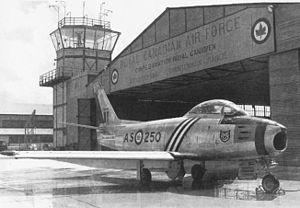
La base aérienne de Grostenquin est une ancienne base construite dans le cadre de l'OTAN en France et occupée par le 2 Wing ou 2 Wing. La base est à proximité du village de Grostenquin dans le département de la Moselle, occupée par des unités de la Force aérienne du Canada de 1952 à 1964.
De la fin de la Seconde Guerre mondiale jusqu'en 1967, la France avait sur son territoire métropolitain plusieurs bases militaires utilisées par ses alliés occidentaux de l'OTAN, essentiellement par les forces armées des États-Unis qui disposaient d'un total de 187 complexes en 1967. Elles furent fermées ou rétrocédées à l'armée française après la décision du général de Gaulle de retirer la France du commandement militaire intégré le 7 mars 1966. Le retrait total des forces de l'OTAN fut effectif au cours de l'année 1967.